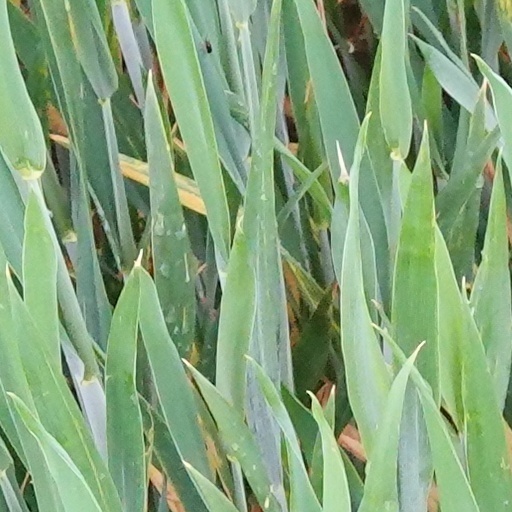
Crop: wheat